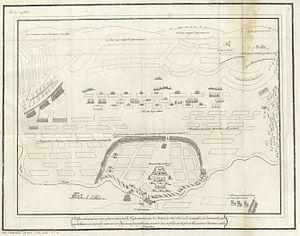
La bataille de Berestechko a été disputée entre les cosaques ukrainiens, dirigés par l’ hetman Bohdan Khmelnytsky, aidés de leurs alliés Tatars de Crimée, et une armée polonaise dirigée par le roi Jean II Casimir Vasa, du 28 au 30 juin 1651. La bataille se déroula dans la province de Volhynie, dans la plaine vallonnée au sud de la rivière Styr. On considère qu'il s'agit d'une des plus grandes batailles terrestre du XVIIᵉ siècle.